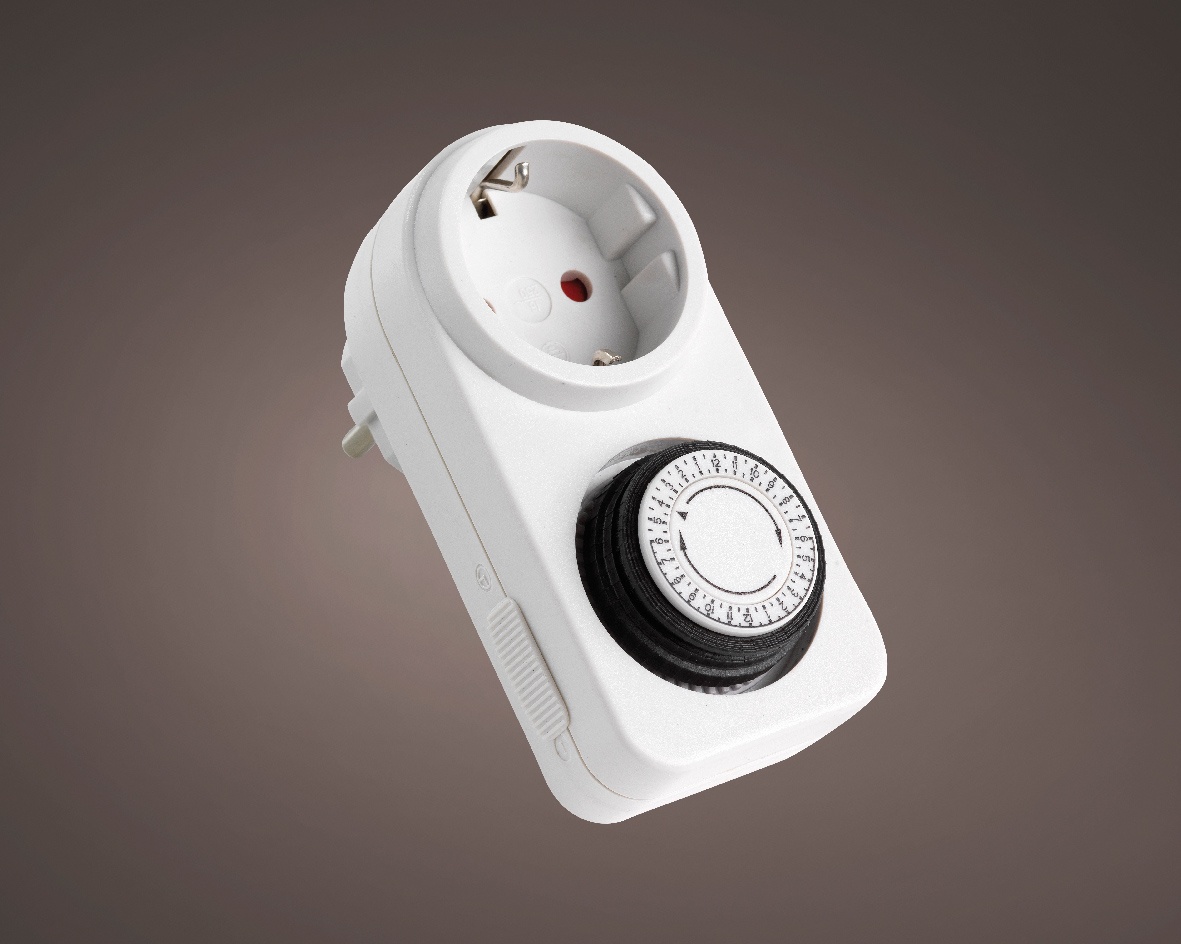
Christmas Lights Timer - GB plug adaptor, Indoor use
Christmas Lights Timer - GB plug adaptor, Indoor use Light up the holidays with the Christmas Lights Timer! This GB plug adaptor boasts an easy-to-use indoor design that makes timer setup a breeze. Enjoy the convenience and hassle-free holiday cheer of the Christmas Lights Timer - it's sure to be the life of the party! Size: L7.2-W7.2-H11.5cm
Brand: Lumineo
Category: Home & Garden > Lighting Accessories > Lighting Timers